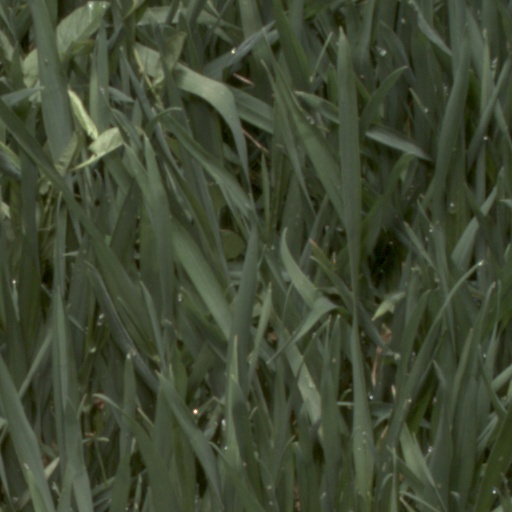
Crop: wheat